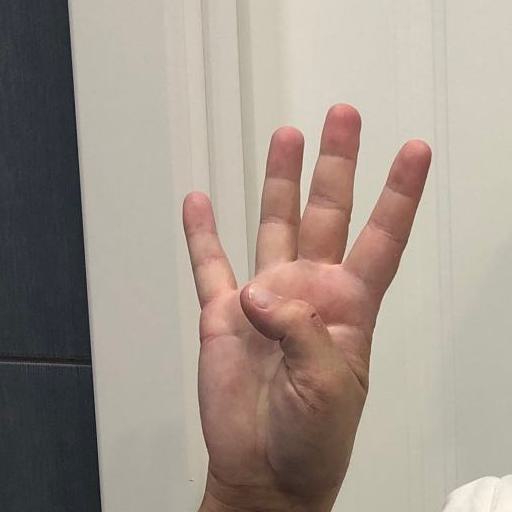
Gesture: four